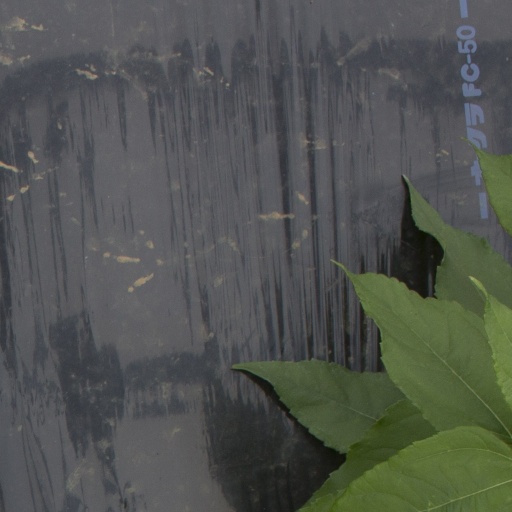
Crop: Jerusalem artichoke